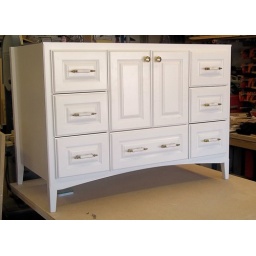
An odd sized vanity built to fit a specific space... finished in white lacquer. Shown without the stone top.